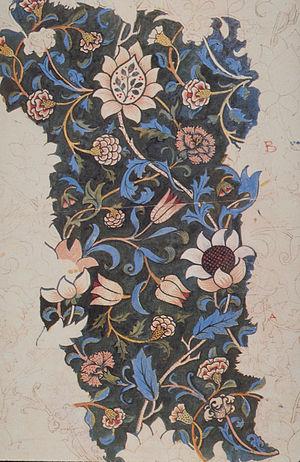
L’impression textile est le processus consistant à appliquer de la couleur sur un tissu selon des dessins ou des motifs. Dans les tissus correctement imprimés, la couleur est liée à la fibre, de manière à résister au lavage et au frottement. L'impression textile est liée à la teinture, mais pour bien teindre, le tissu entier est uniformément recouvert d'une couleur, alors qu'en impression, une ou plusieurs couleurs ne lui sont appliquées que dans certaines parties et selon des motifs bien définis.